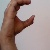
The image shows a hand gesture representing the letter 'C' in Indian Sign Language.